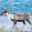
Label: deer